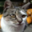
Label: cat